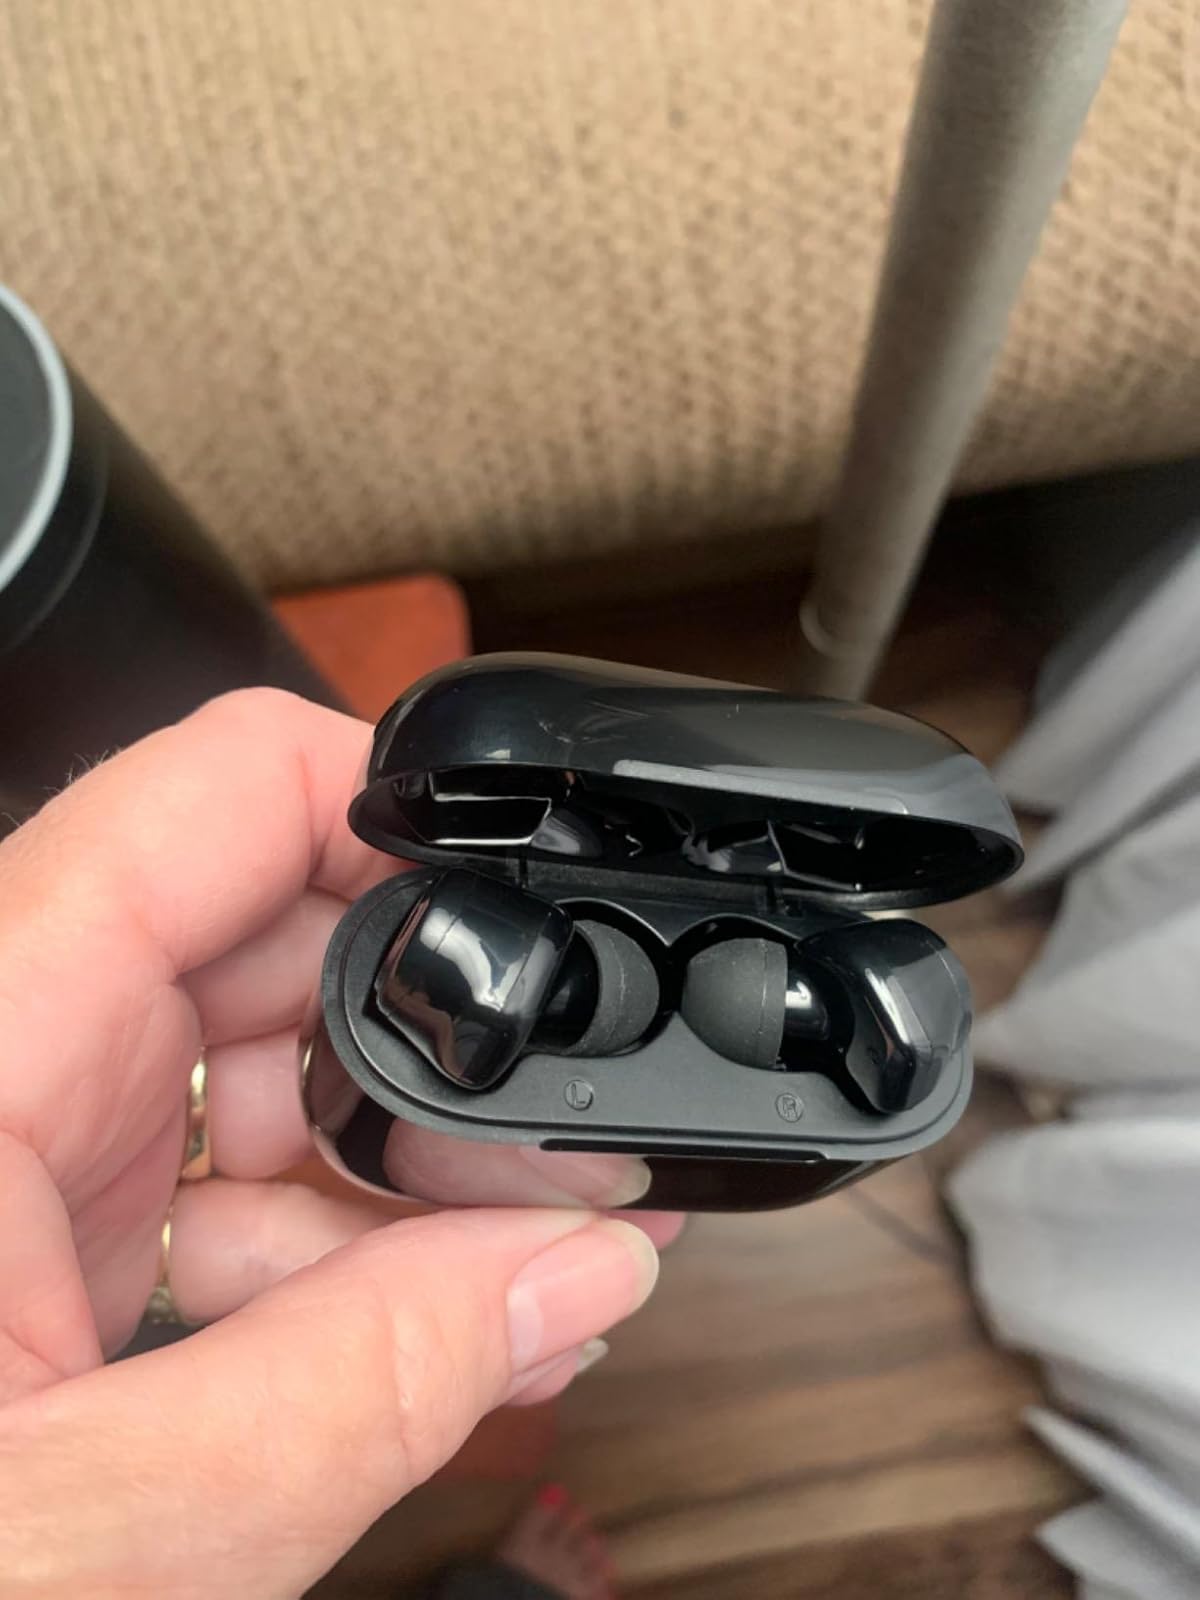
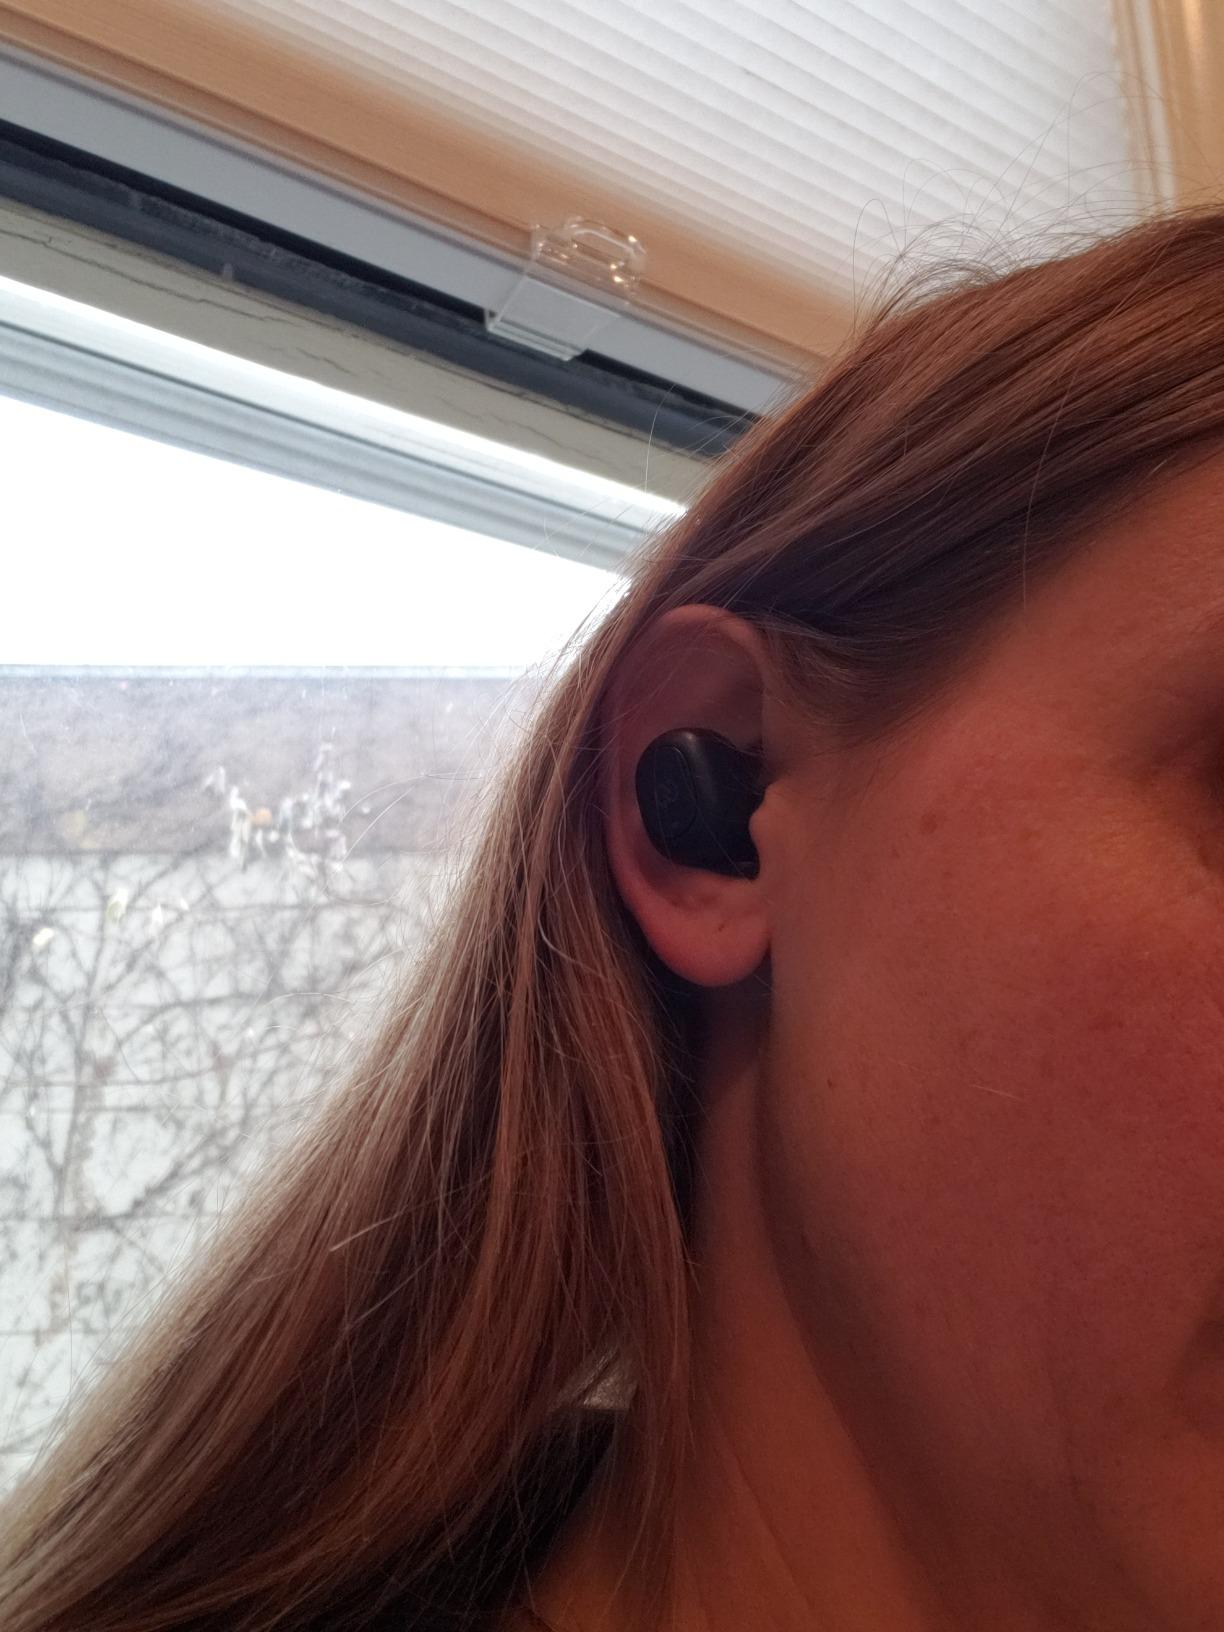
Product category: earbuds
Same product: no